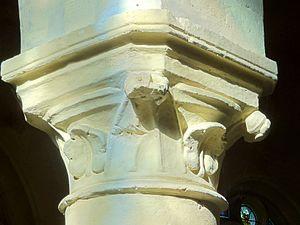
Nef, grandes arcades du nord, chapiteau du 3e pilier.
L'église Saint-Vaast de Boran-sur-Oise est une église catholique paroissiale située à Boran-sur-Oise, commune de l'Oise.